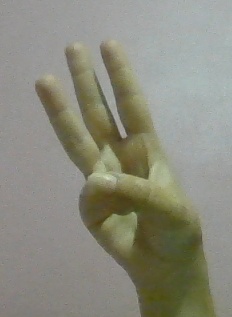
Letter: thaa